X-chair

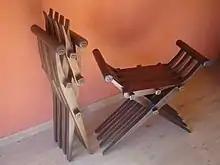
Reconstruction medieval faldstools, folded and unfolded

X-chairs have been found in ancient Egyptian tombs, often featuring carvings in the shape of animals or animal-skin draperies. Roman X-chairs are believed to have been used by magistrates and nobles.